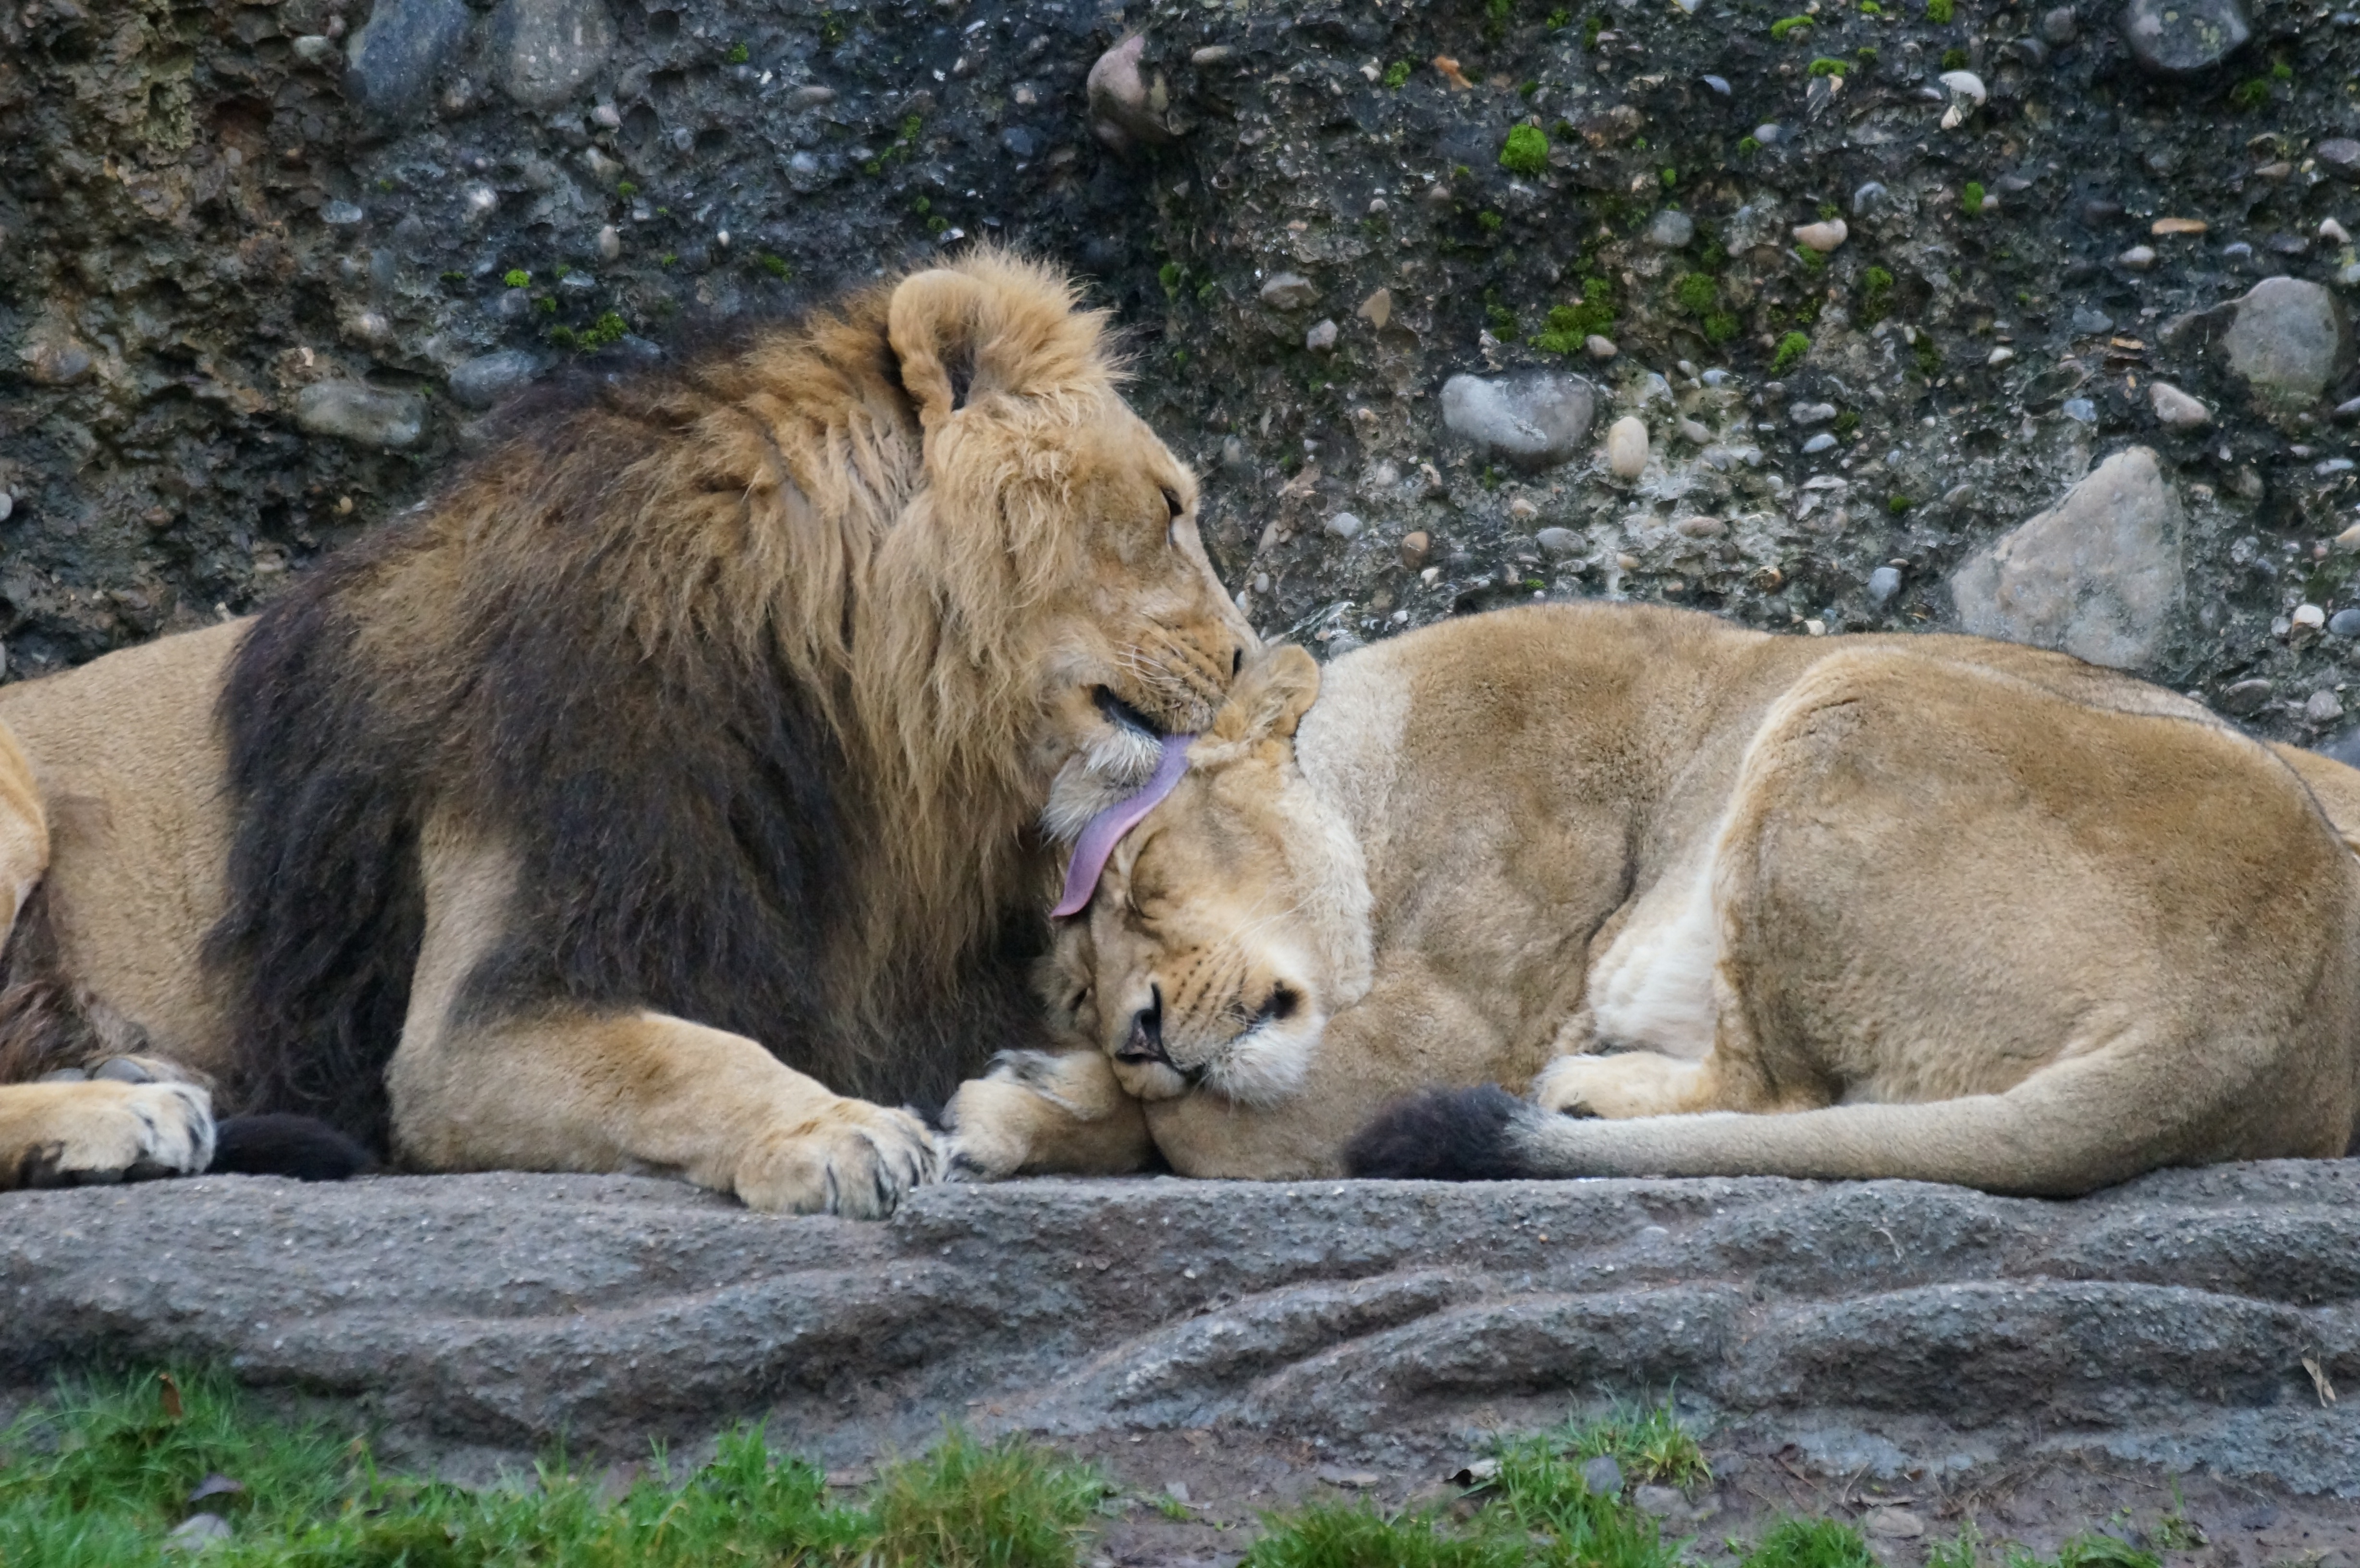
adventure, male, recreation, wildlife, zoo, cat, mammal, fauna, lion, lioness, safari, big cats, outdoor recreation, cat like mammal, dog breed group, masai lion